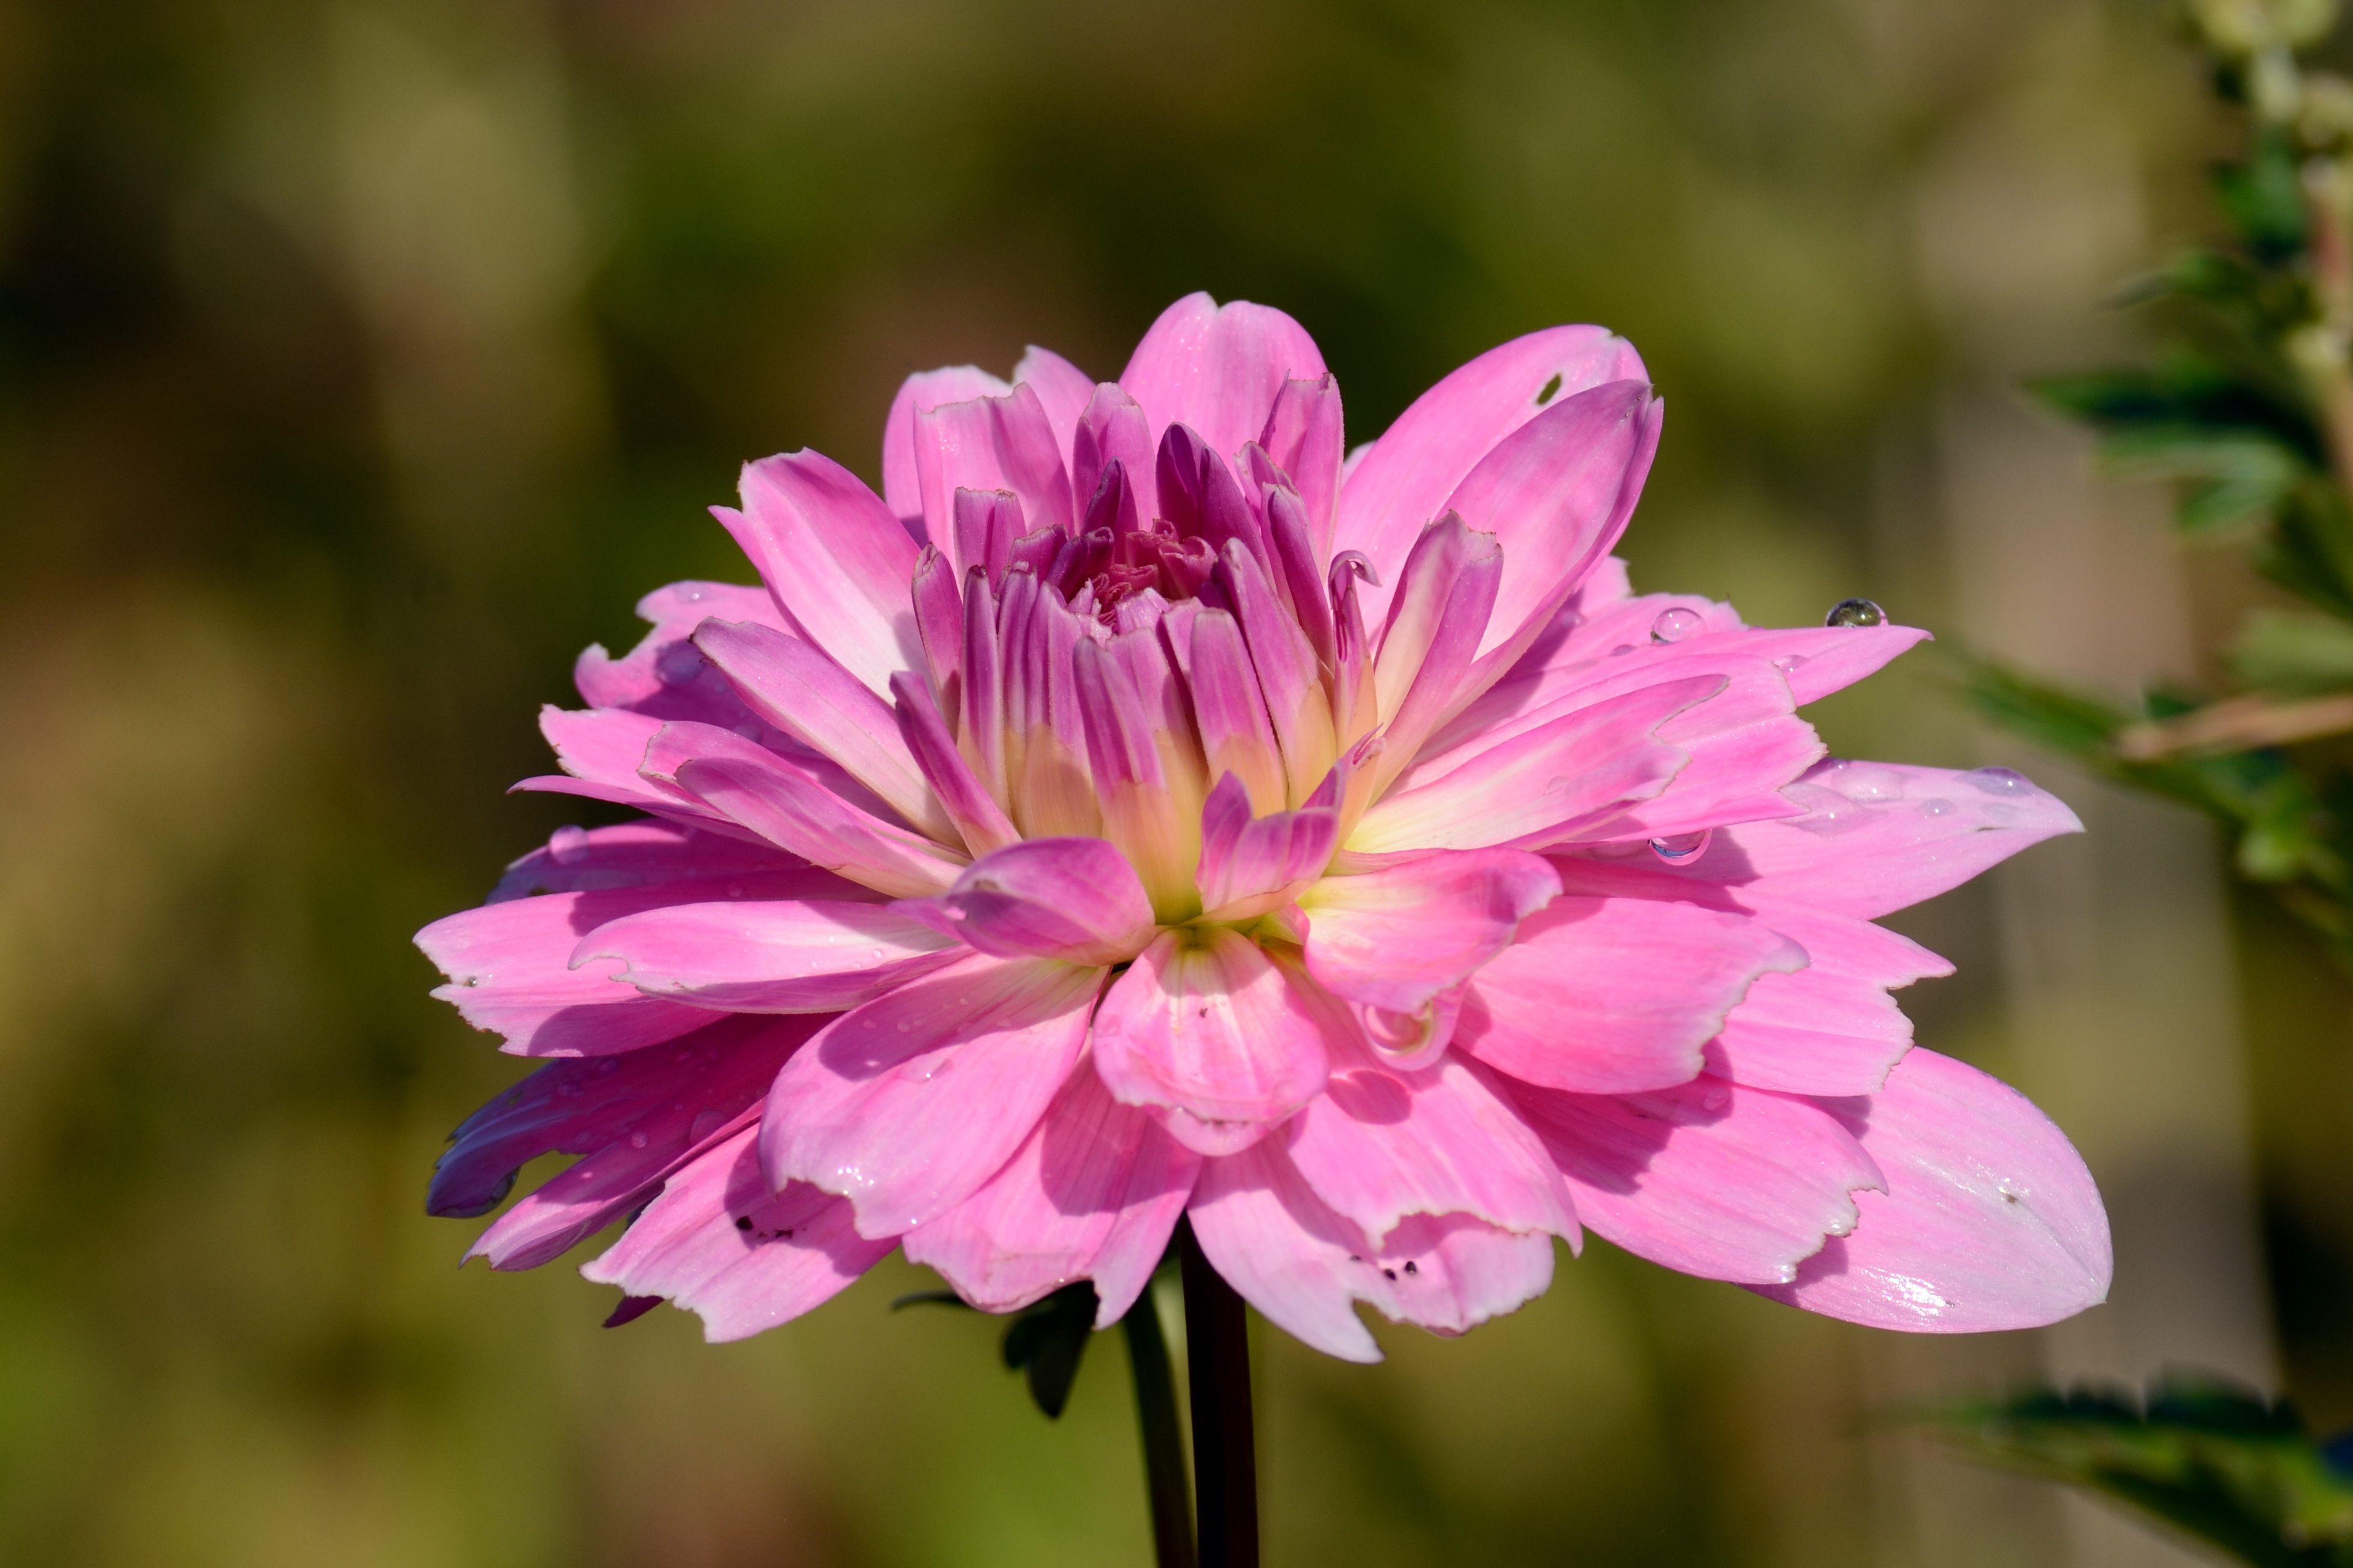
nature, blossom, plant, flower, petal, bloom, botany, garden, pink, flora, wildflower, dahlia, dahlia garden, autumn flower, dianthus, composites, macro photography, flowering plant, daisy family, annual plant, land plant, garden cosmos, pink family